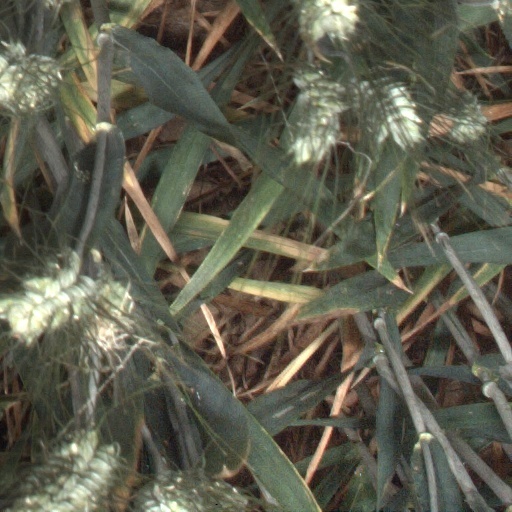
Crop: wheat